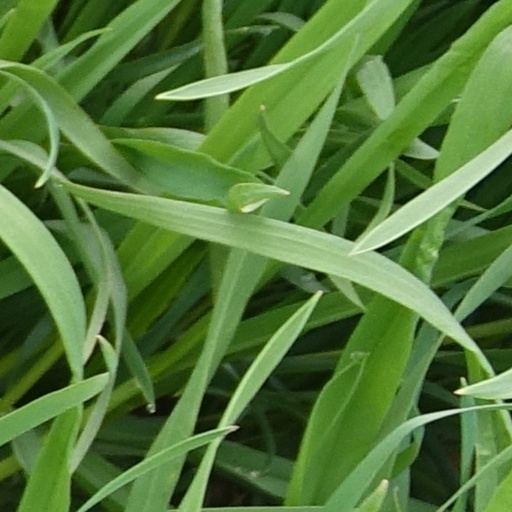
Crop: wheat